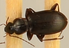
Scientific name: Calathus advena
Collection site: Rocky Mountains NEON (RMNP), plot RMNP_014